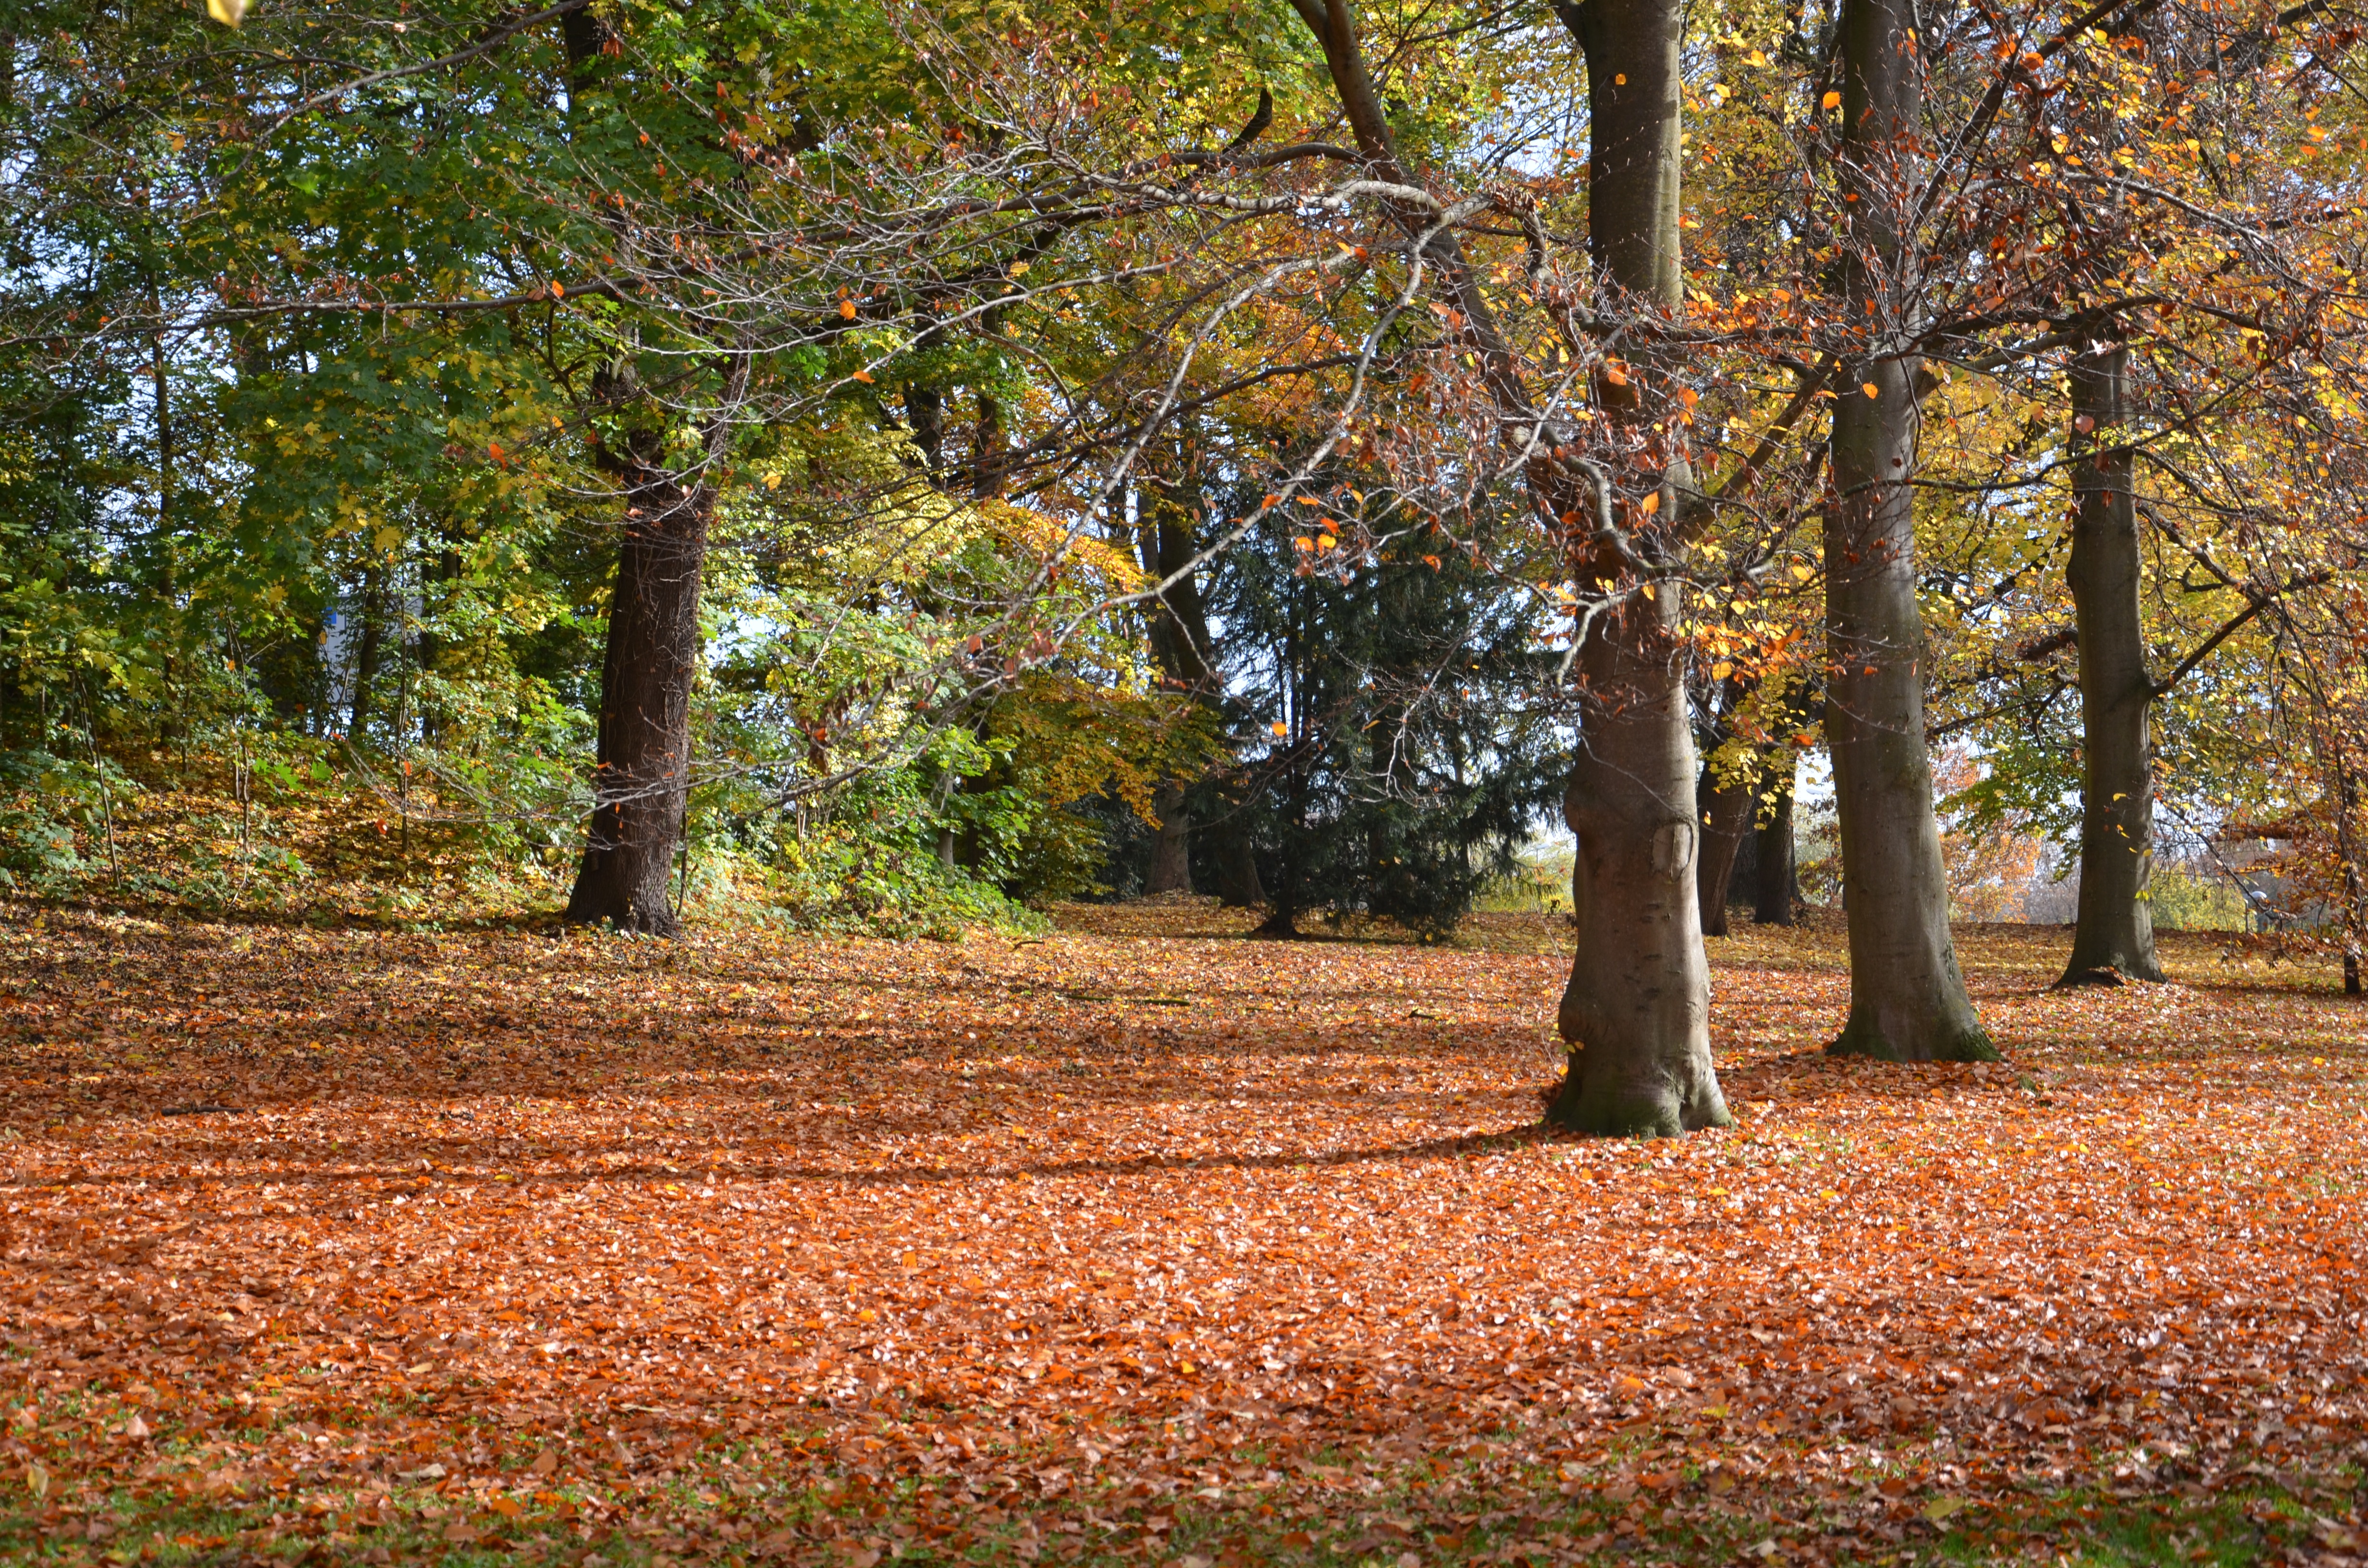
tree, nature, forest, plant, meadow, sunlight, leaf, red, colourful, autumn, park, cozy, botany, colorful, flora, season, trees, autumn mood, leaves, sunny, deciduous, grove, out, woodland, habitat, red leaf, ecosystem, more, on the go, in the free, sheet rain, woody plant